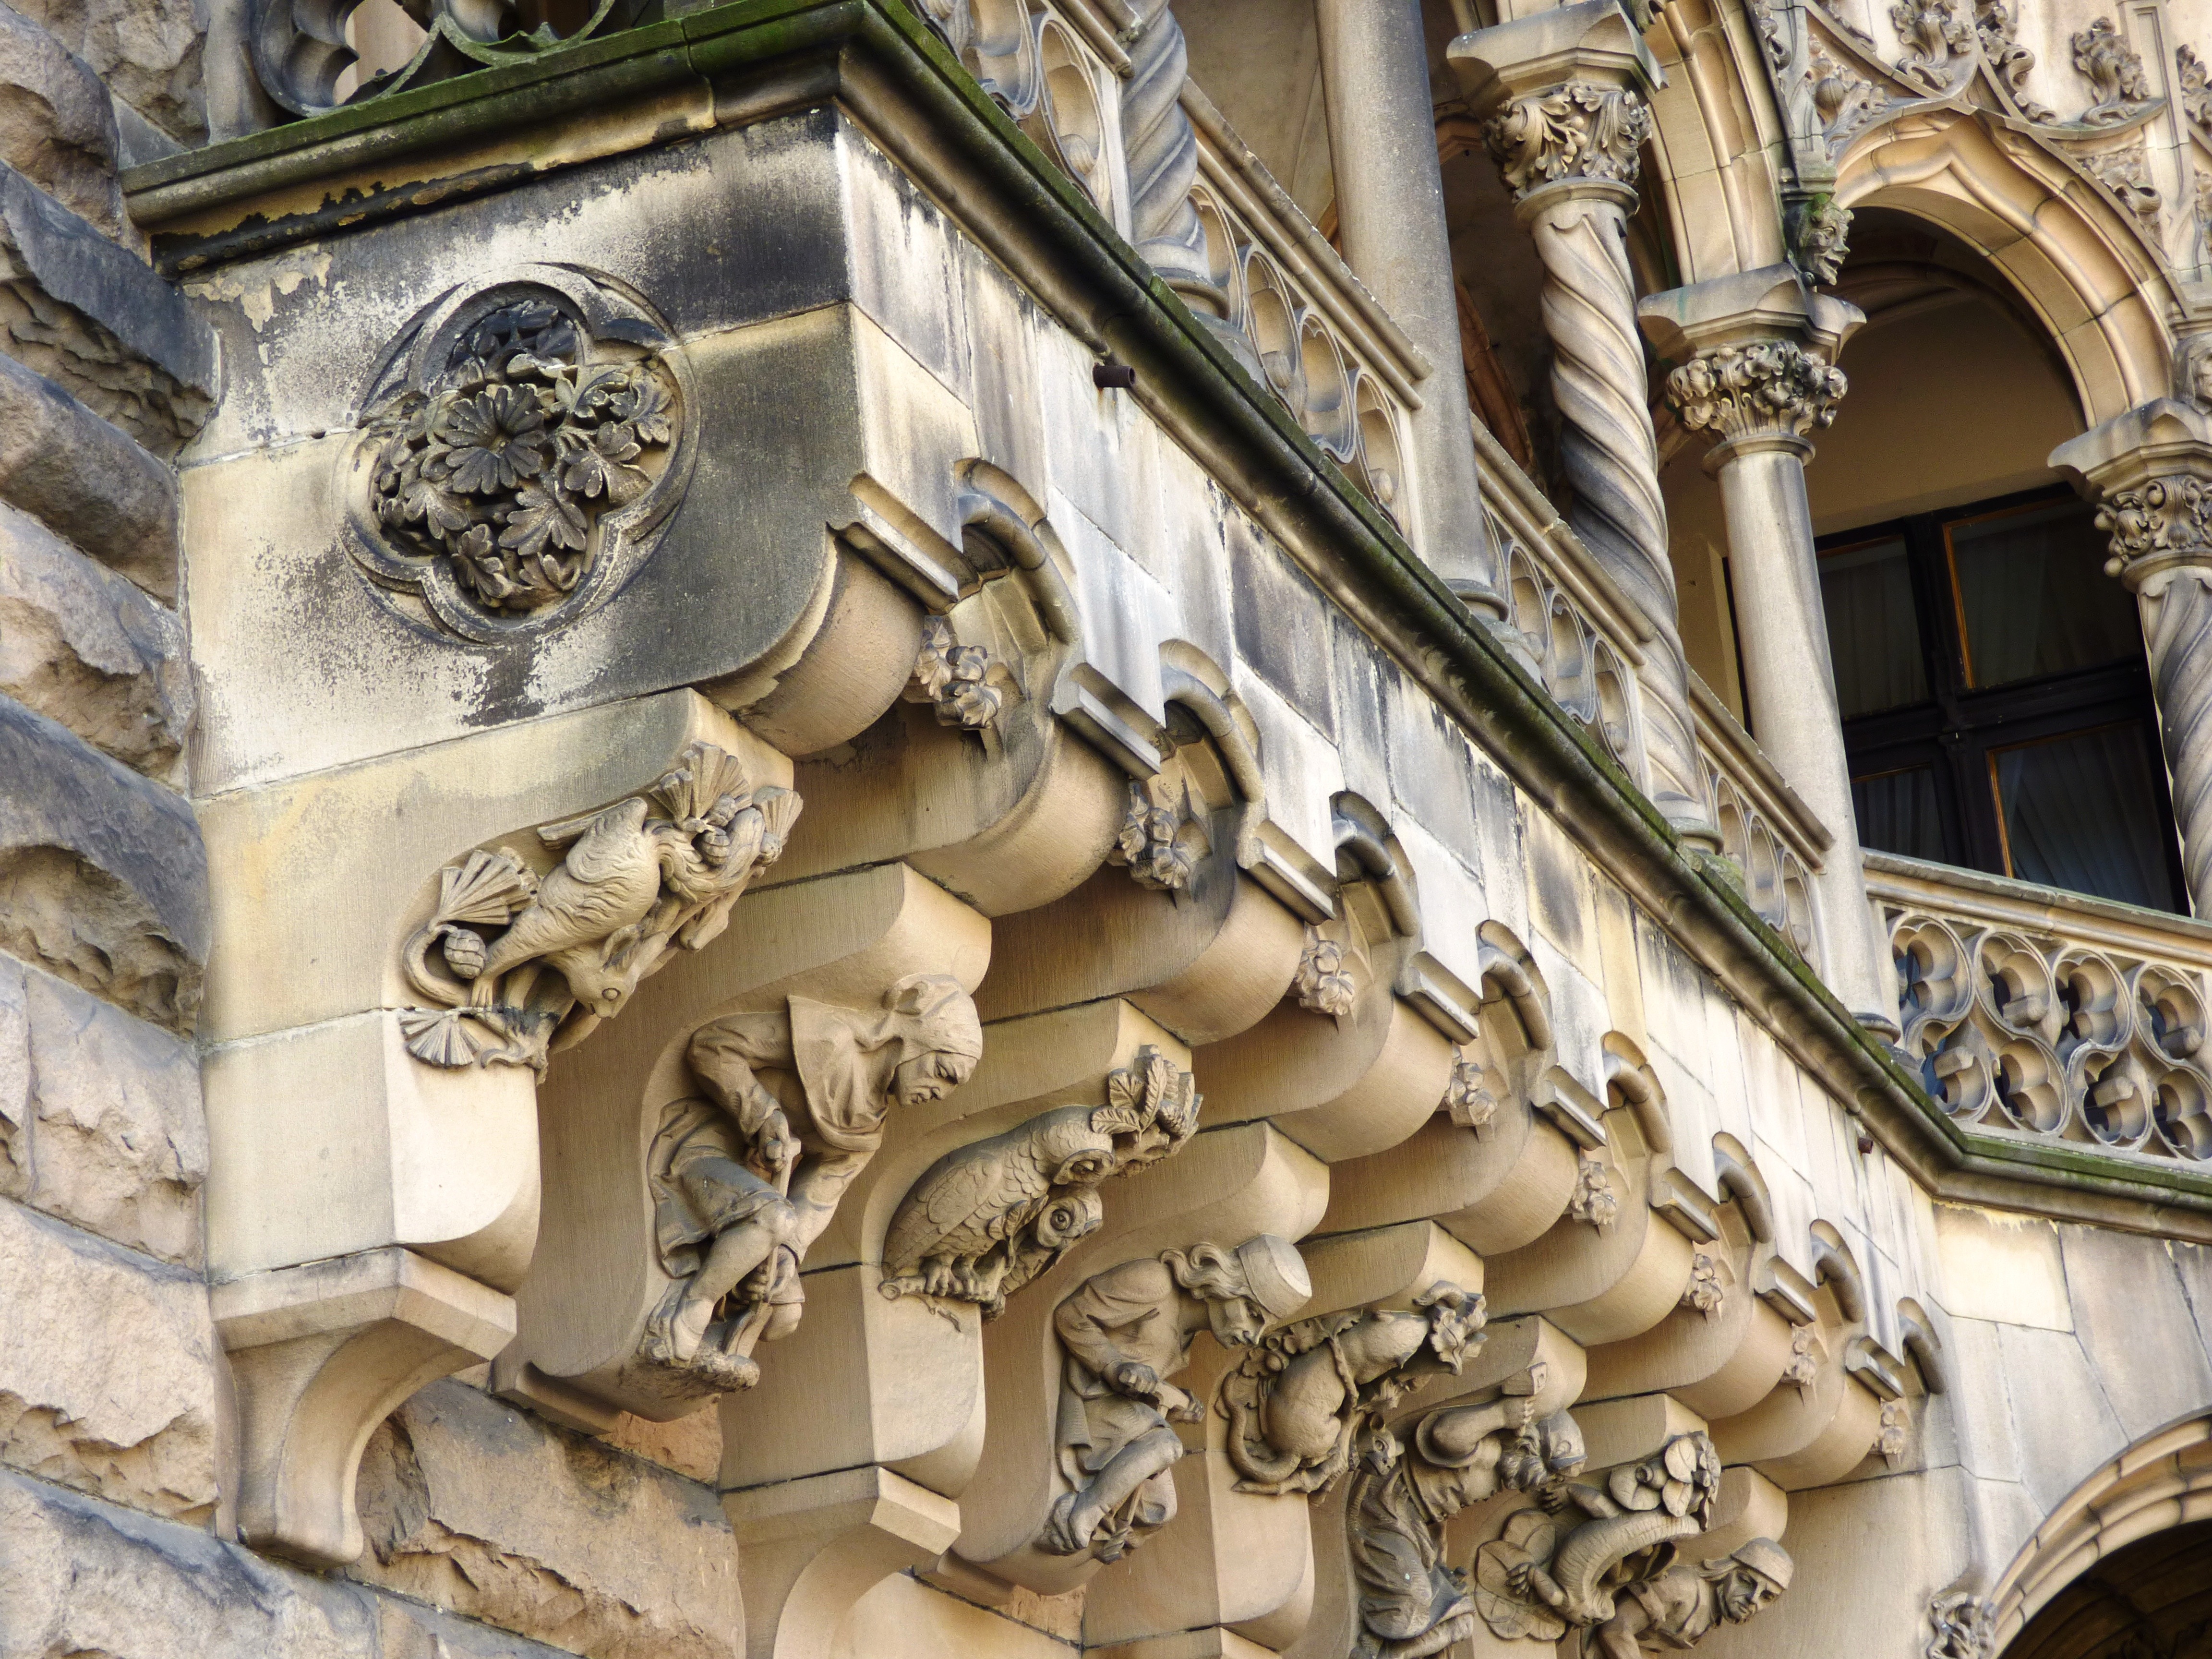
architecture, building, palace, old, monument, statue, castle, landmark, facade, cathedral, tourism, gothic, place of worship, sculpture, art, temple, towers, poland, history, basilica, carving, relief, the museum, monuments, the palace, the renaissance, ancient history, scrotum